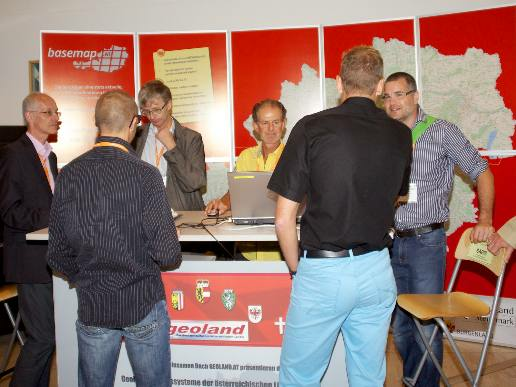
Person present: Yes